Ashino-Kōen Station

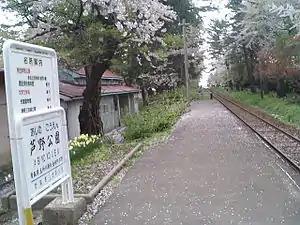
Ashino-Kōen Station in May 2006

Ashino-Kōen Station is served by the Tsugaru Railway Line, and is located 14.3 km from the terminus of the line at .